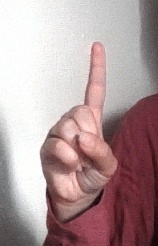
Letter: bb